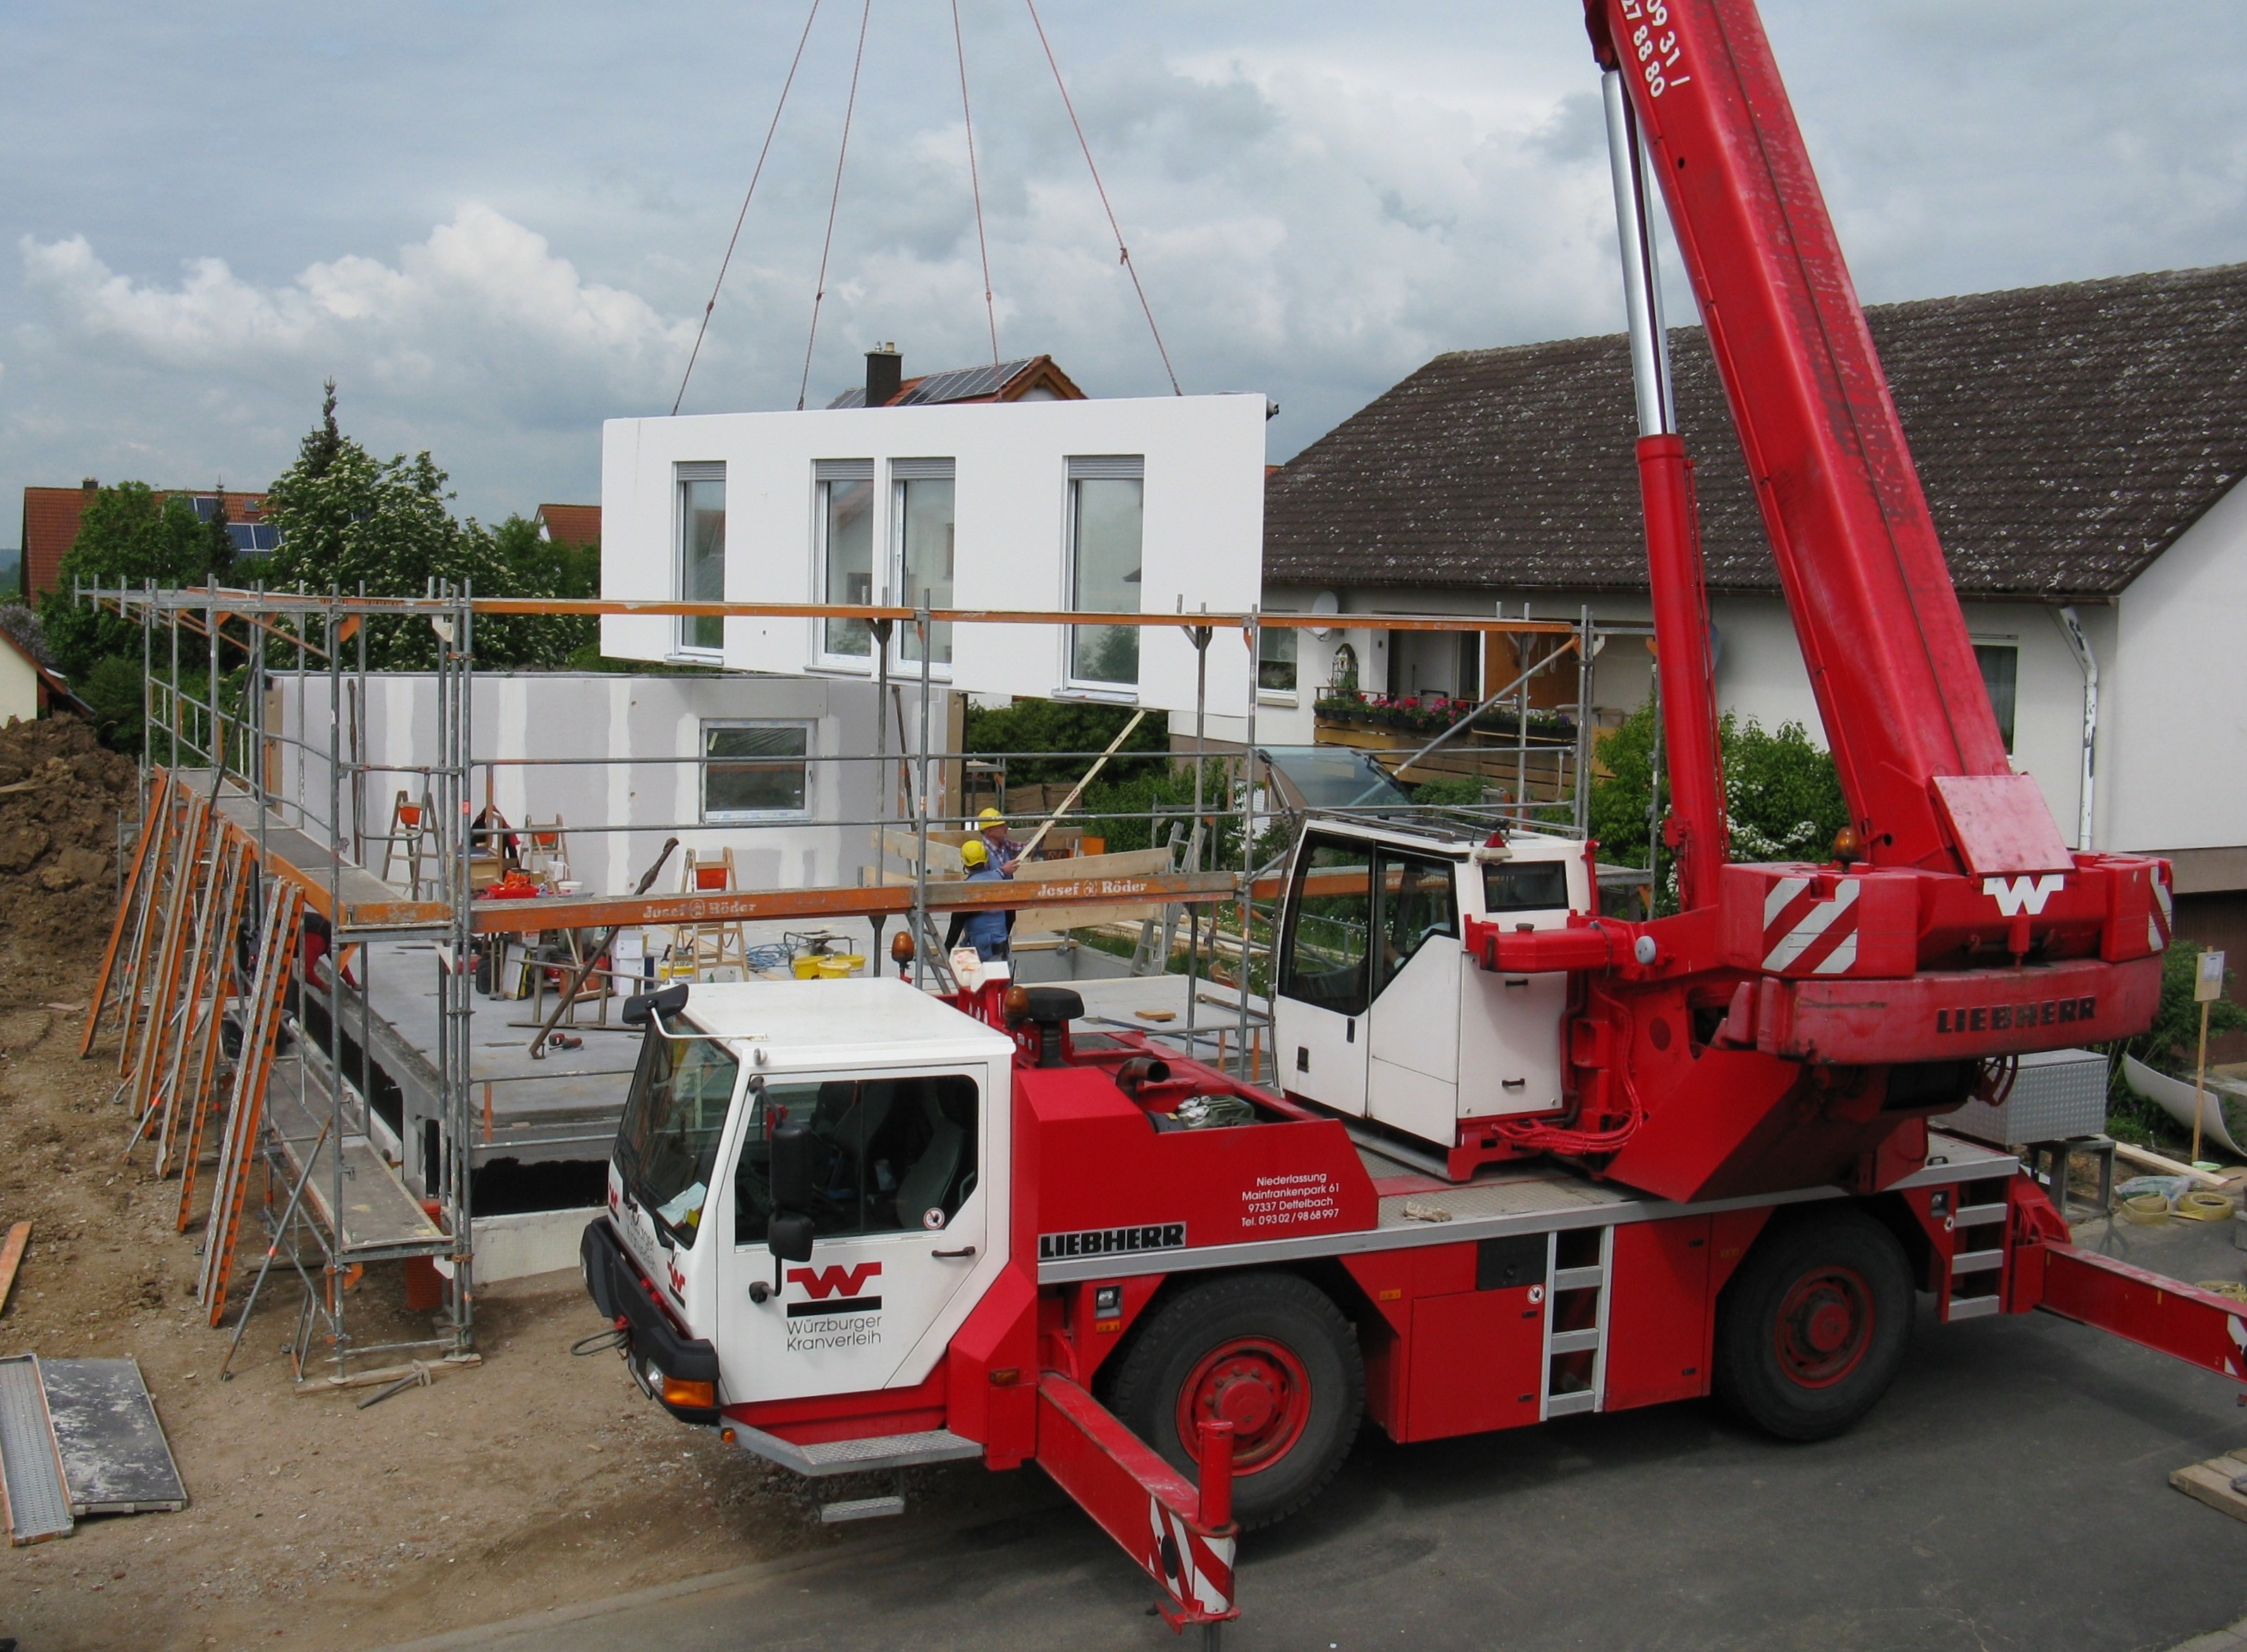
work, technology, home, asphalt, transport, construction, vehicle, material, building material, elements, build, iron, crane, site, workers, scaffold, craftsmen, house construction, lift loads, new building, single family home, construction equipment, heavy duty crane, construction workers, working scaffold, iron rods, fertighaus